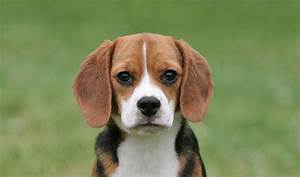
Label: dog